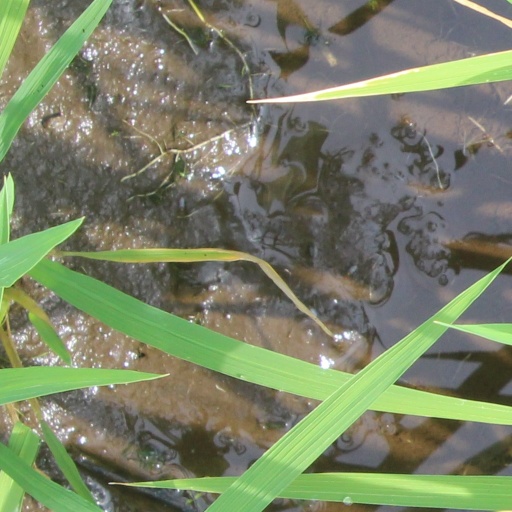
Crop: rice